Dye-ligand affinity chromatography

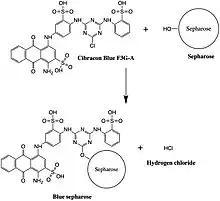

The dyes are immobilized on the column matrix effectively, since usually the dyes link to a monochlorotriazine or dichlorotriazine ring (triazine dye). This type of dyes works especially well on a support matrix with hydroxyl group. The commonly used supporting matrix would be cross-linked agarose (sepharose), sephadex, polyacrylamide, and silica.